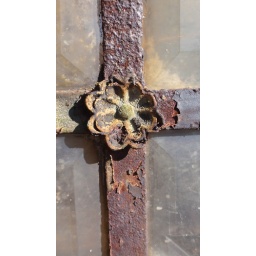
Rust - rusting flower and frame over beveled glass mausoleum door